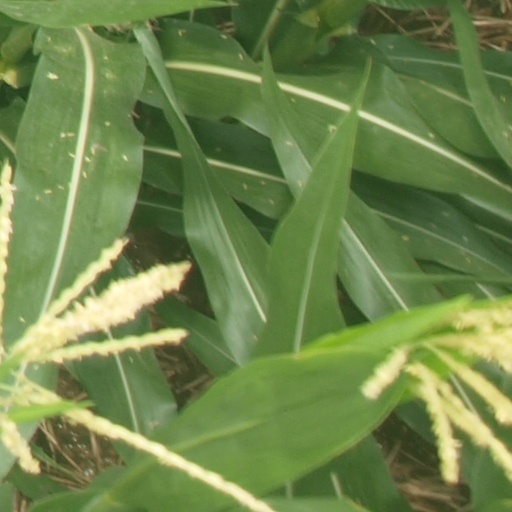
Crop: maize; corn